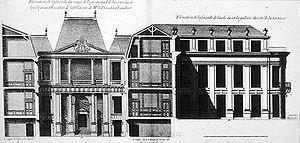
L’hôtel Lambert est un hôtel particulier situé dans l’île Saint-Louis, au nᵒ 2 de la rue Saint-Louis-en-l’Île dans le 4ᵉ arrondissement de Paris.